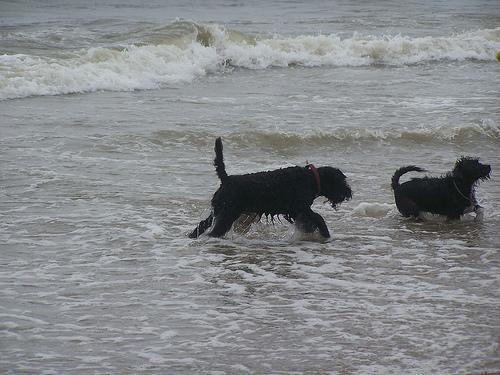
Lakeland_terrier